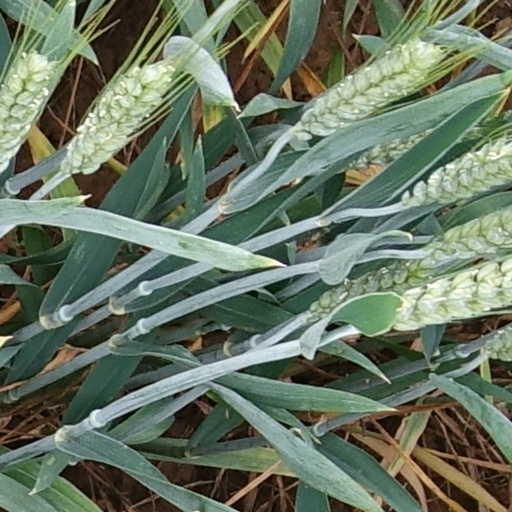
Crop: wheat